Traditions of the United States Senate

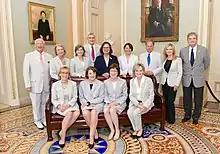
Members of the Senate on Seersucker Day 2019.

Seersucker Thursday is an annual tradition in which senators wear clothing made of seersucker on National Seersucker Day. This light, cotton-based material is traditional in the Southern United States.